Adam Butler (American football)

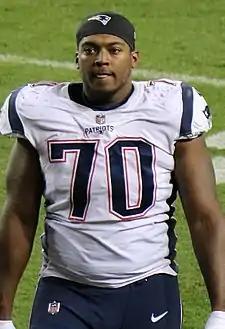
Butler with the New England Patriots in 2017

Adam Oneal Butler (born April 12, 1994) is an American professional football defensive tackle for the Las Vegas Raiders of the National Football League (NFL). He played college football for the Vanderbilt Commodores. Butler signed with the New England Patriots as an undrafted free agent after the 2017 NFL draft.